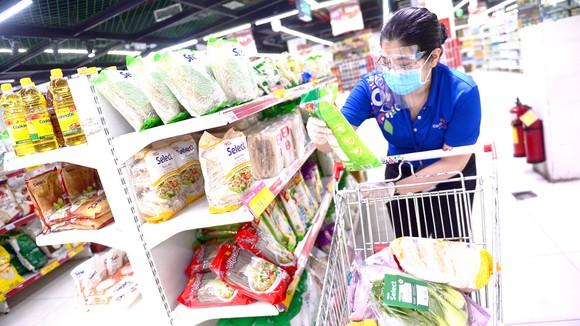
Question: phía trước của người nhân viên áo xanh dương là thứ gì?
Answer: phía trước của người nhân viên áo xanh dương là một chiếc xe đẩy